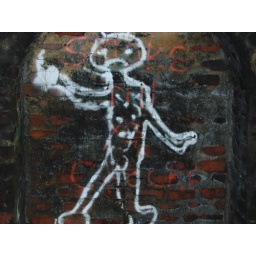
Inside of the train tunnel. Every shot was a surprise,it was pitch black in there.